Thrombus

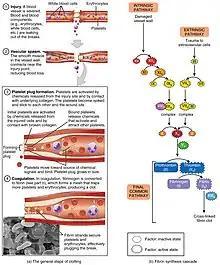
Mechanism of blood clotting

Some of the conditions which increase the risk of blood clots developing include atrial fibrillation (a form of cardiac arrhythmia), heart valve replacement, a recent heart attack (also known as a myocardial infarction), extended periods of inactivity (see deep venous thrombosis), and genetic or disease-related deficiencies in the blood's clotting abilities.